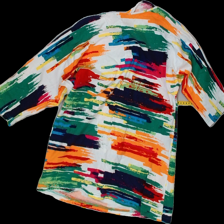
View: back
Type: T-shirt
Category: Ladies
Brand: Not Applicable
Colors: Multicolor
Material: 100% Cotton
Pattern: Striped
Cut: C-collar
Size: 40
Season: All
Trend: No trend
Stains: No
Price range: <50
Recommended usage: Export
Comment: washed out